Riau-Lingga Sultanate

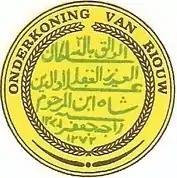
"Onderkoning Van Riau" (Dutch: Viceroy of Riau) inscribed on the "mohor" (royal seal) of Yang Dipertuan Muda Abdullah, the XI Yang Dipertuan Muda of Riau Lingga (1857–8). In a fusion of Arabic-Malay written in Jawi script the seal also bears the inscription "Al Watik Baladun Al Aziz Al Ghaffar Sultan Alauddin Syah Ibni Al Marhum Raja Jaafar 1273-Hijrah" (lit: the trusted governor, the powerful, the protector, Sultan Alauddin Syah Ibni Al Marhum Raja Jaafar, Year 1273 AH (1856AD)

The adat istiadat (custom) called for a separation of powers and a pledge of allegiance called "Persetiaan Sungai Baru" (The Oath of Sungai Baru) sworn between the Bugis and the Malays and renewed for five times between 1722 and 1858. Under the adat, only Malays could be Sultan and the position of the Yang Dipertuan Muda was reserved exclusively to the Bugis.